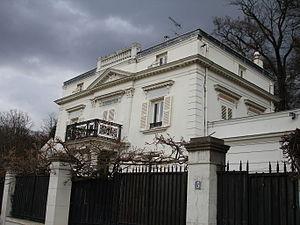
Maison Jean Bertheroy à Montmorency (France)
Jean Bertheroy, de son vrai nom Berthe Clorine Jeanne Le Barillier, née à Bordeaux le 24 juillet 1858 et morte au Cannet le 24 janvier 1927, est une femme écrivain française.
Montmorency est une commune française, chef-lieu de canton du Val-d’Oise, située à environ treize kilomètres au nord des portes de Paris, et vingt et un kilomètres par la route de l’aéroport Roissy-Charles-de-Gaulle. La population de Montmorency est en 2012 d’environ vingt et un mille habitants, appelés les Montmorencéens. La stabilité du nombre d'habitants au cours des quarante dernières années est la conséquence d'un espace constructible presque saturé se prêtant mal à de nouvelles constructions alors que, dans le même temps, la taille moyenne des foyers a tendance à baisser.